Anarchism in Nicaragua

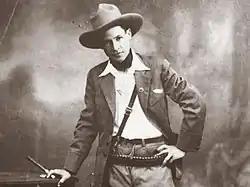
Augusto Sandino, Nicaraguan revolutionary leader and anarcho-syndicalist sympathizer.

In 1918, several of Nicaragua's mutual societies came together to found the Federación Obrera Nicaragüense. Until then, the Conservative and Liberal parties were primarily in control of the country's trade unions. Although no major anarcho-syndicalist unions were established in the country, in 1919, foreign libertarians were active in the stevedore strikes in Corinto.